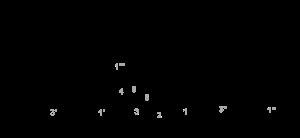
La laminarine, aussi appelée la laminarane, est un polysaccharide caractéristique des Phéophycées. Il s'agit d'un β-1,3-glucane composé de résidus glucoses liés entre-eux par des liaisons β-D-1,3 et qui est ramifié par des liaisons β-D-1,6. Ce biopolymère sert notamment de sucre de réserve des algues brunes, et elle est stockée dans la vacuole.